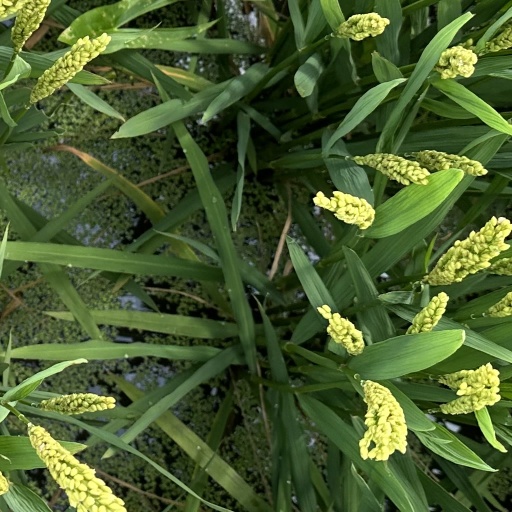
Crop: rice